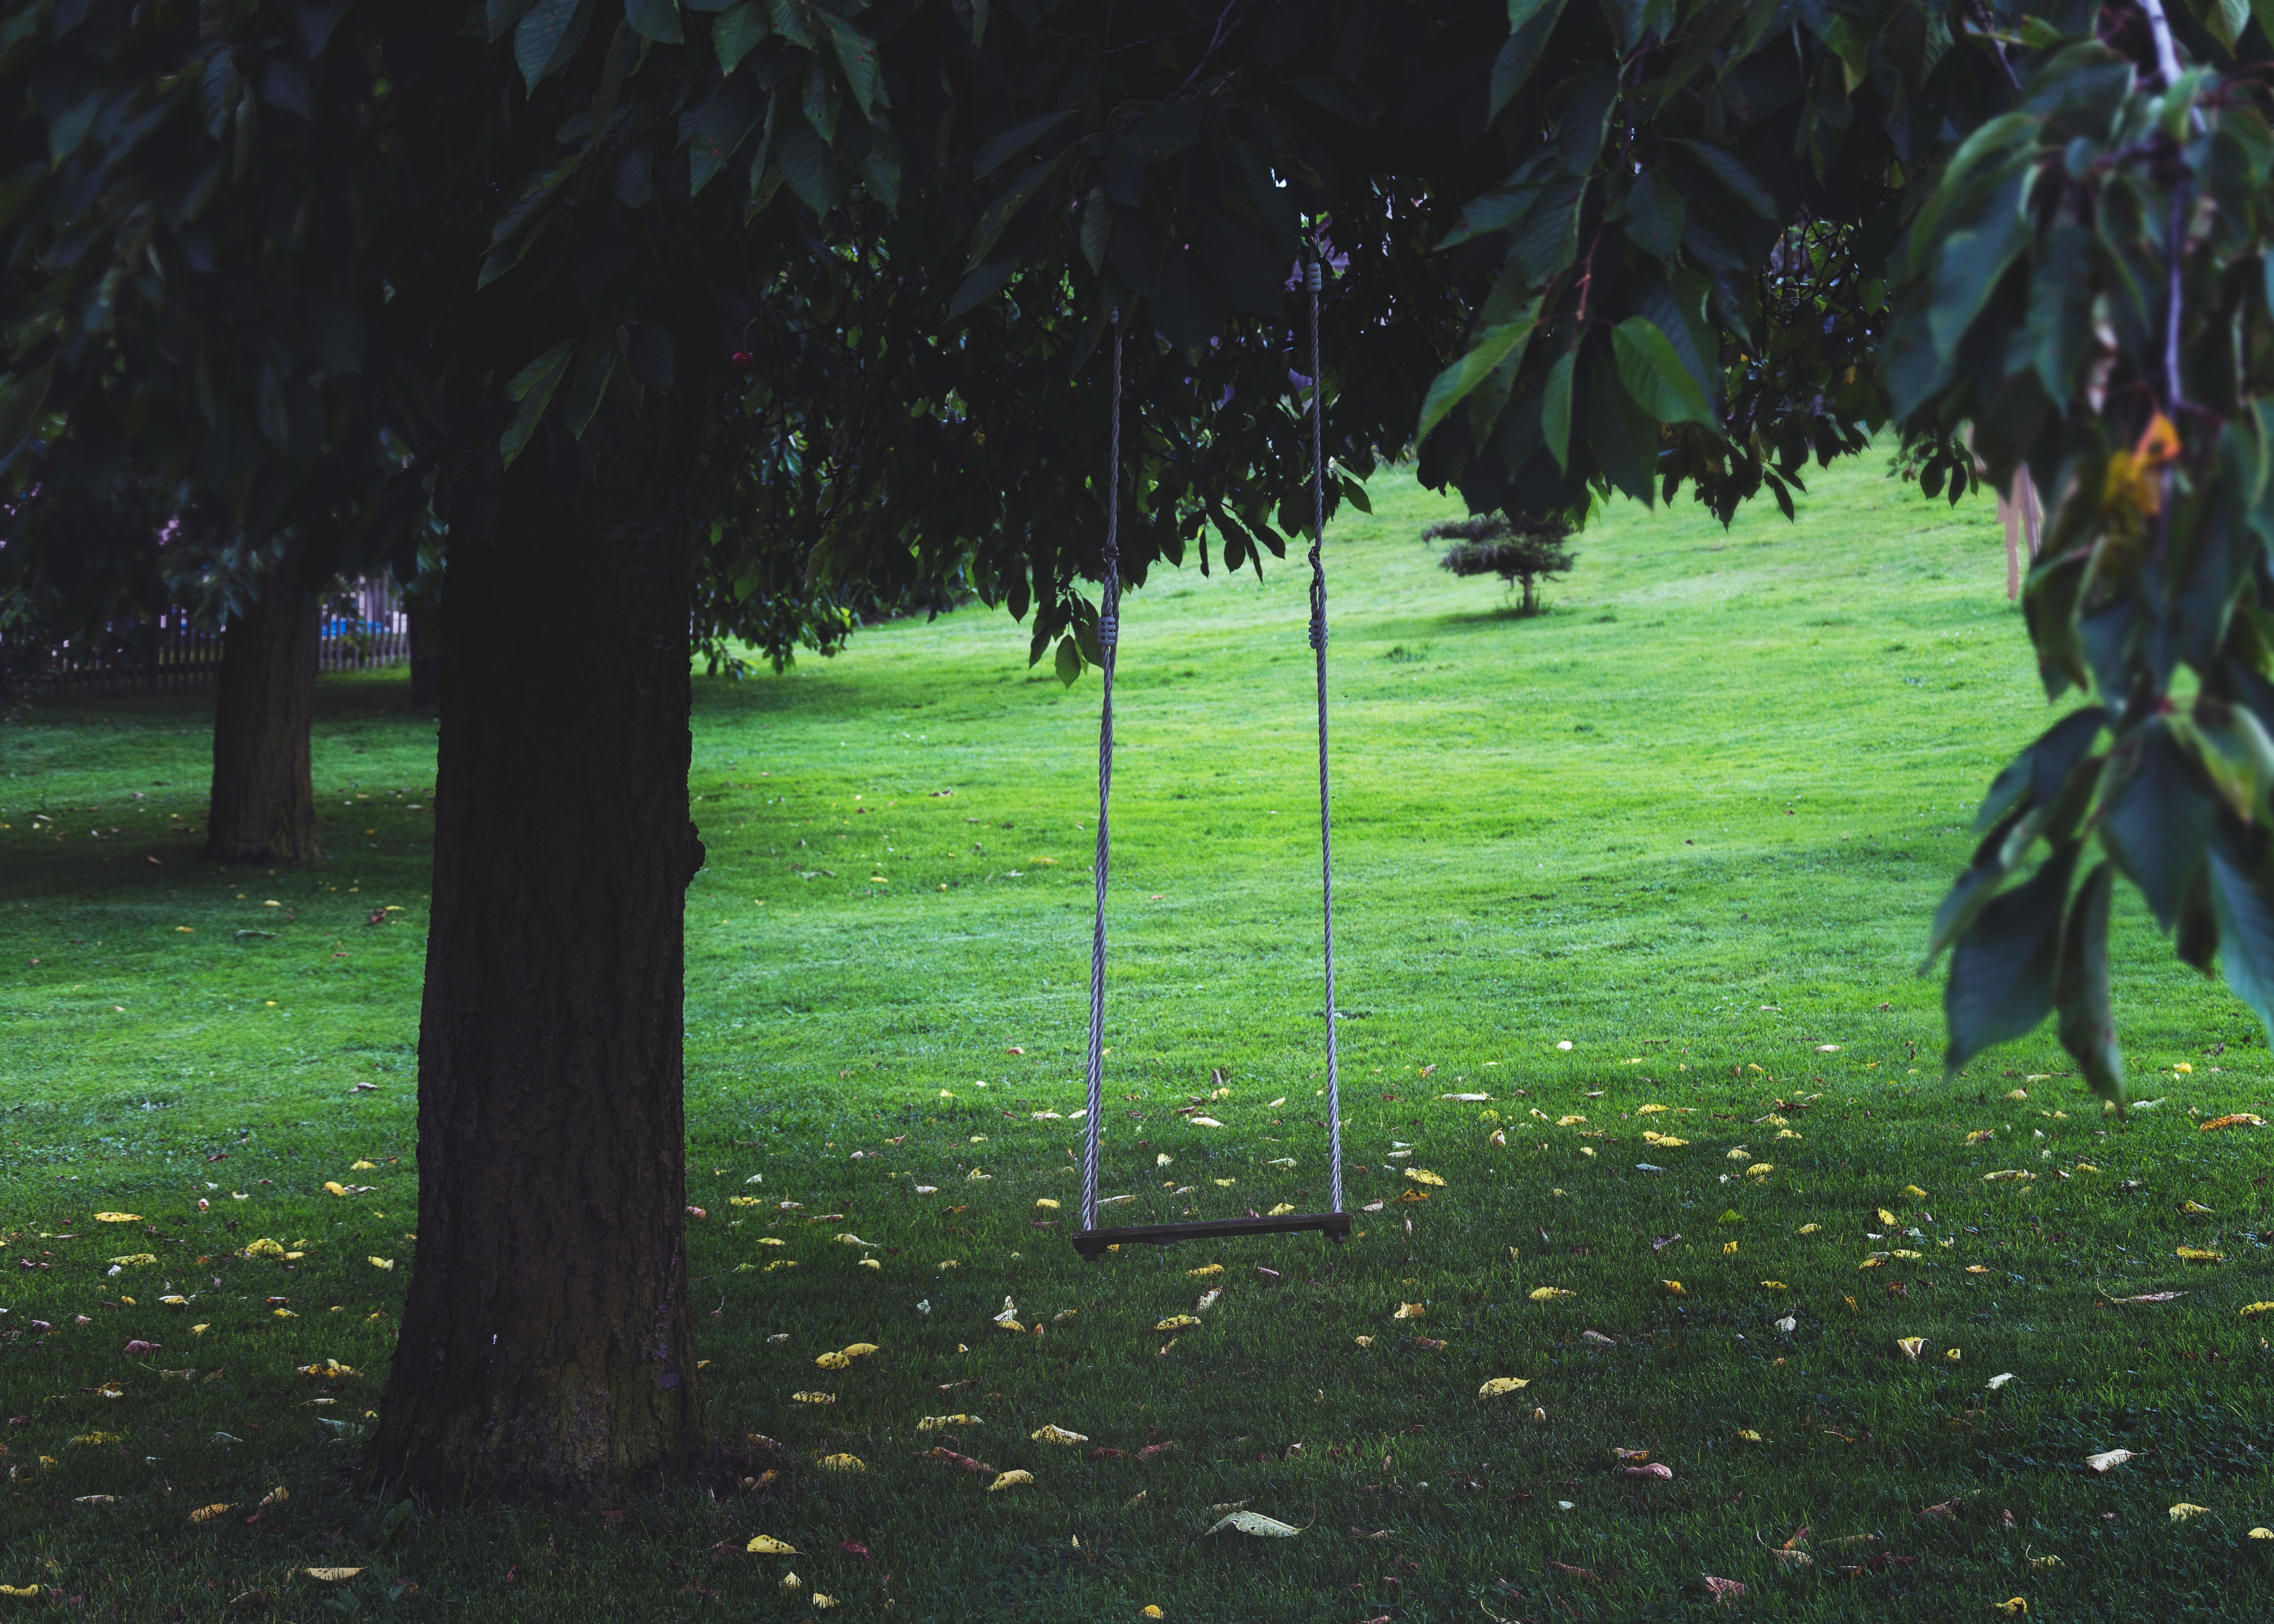
tree, forest, grass, plant, lawn, meadow, sunlight, leaf, flower, green, plantation, woodland, woody plant, arecales